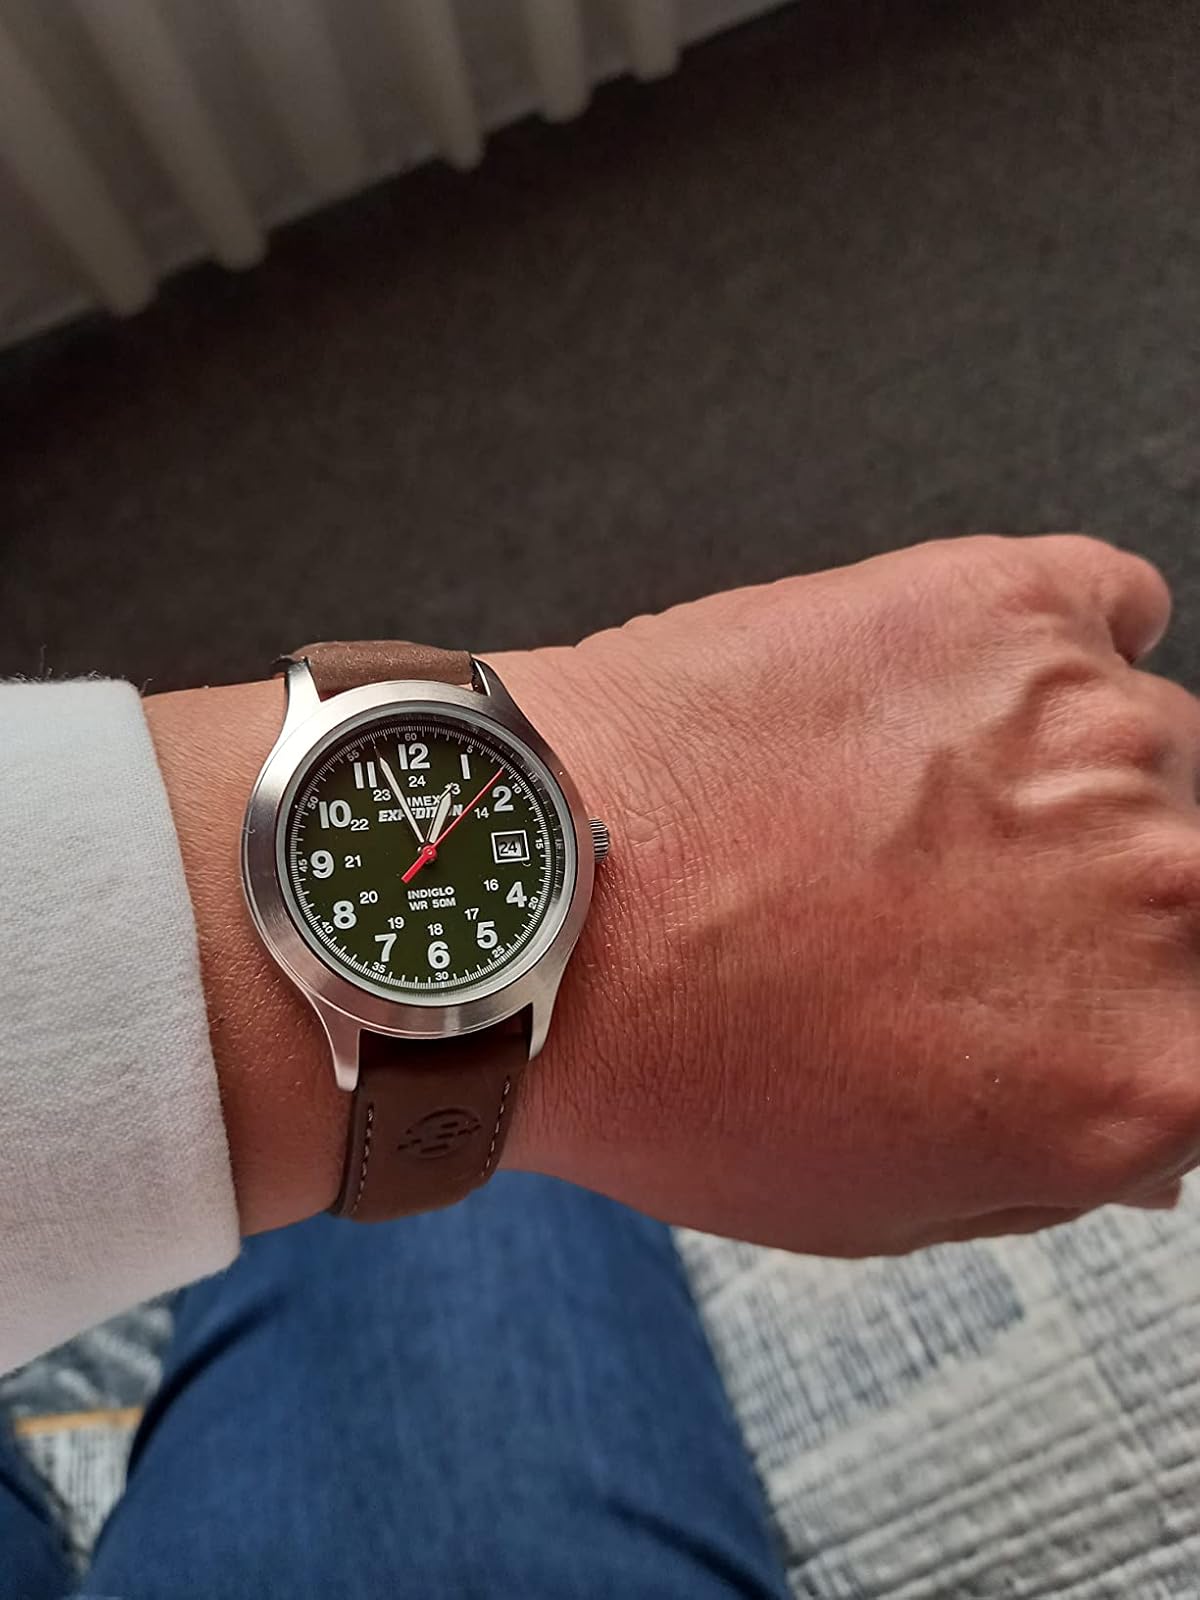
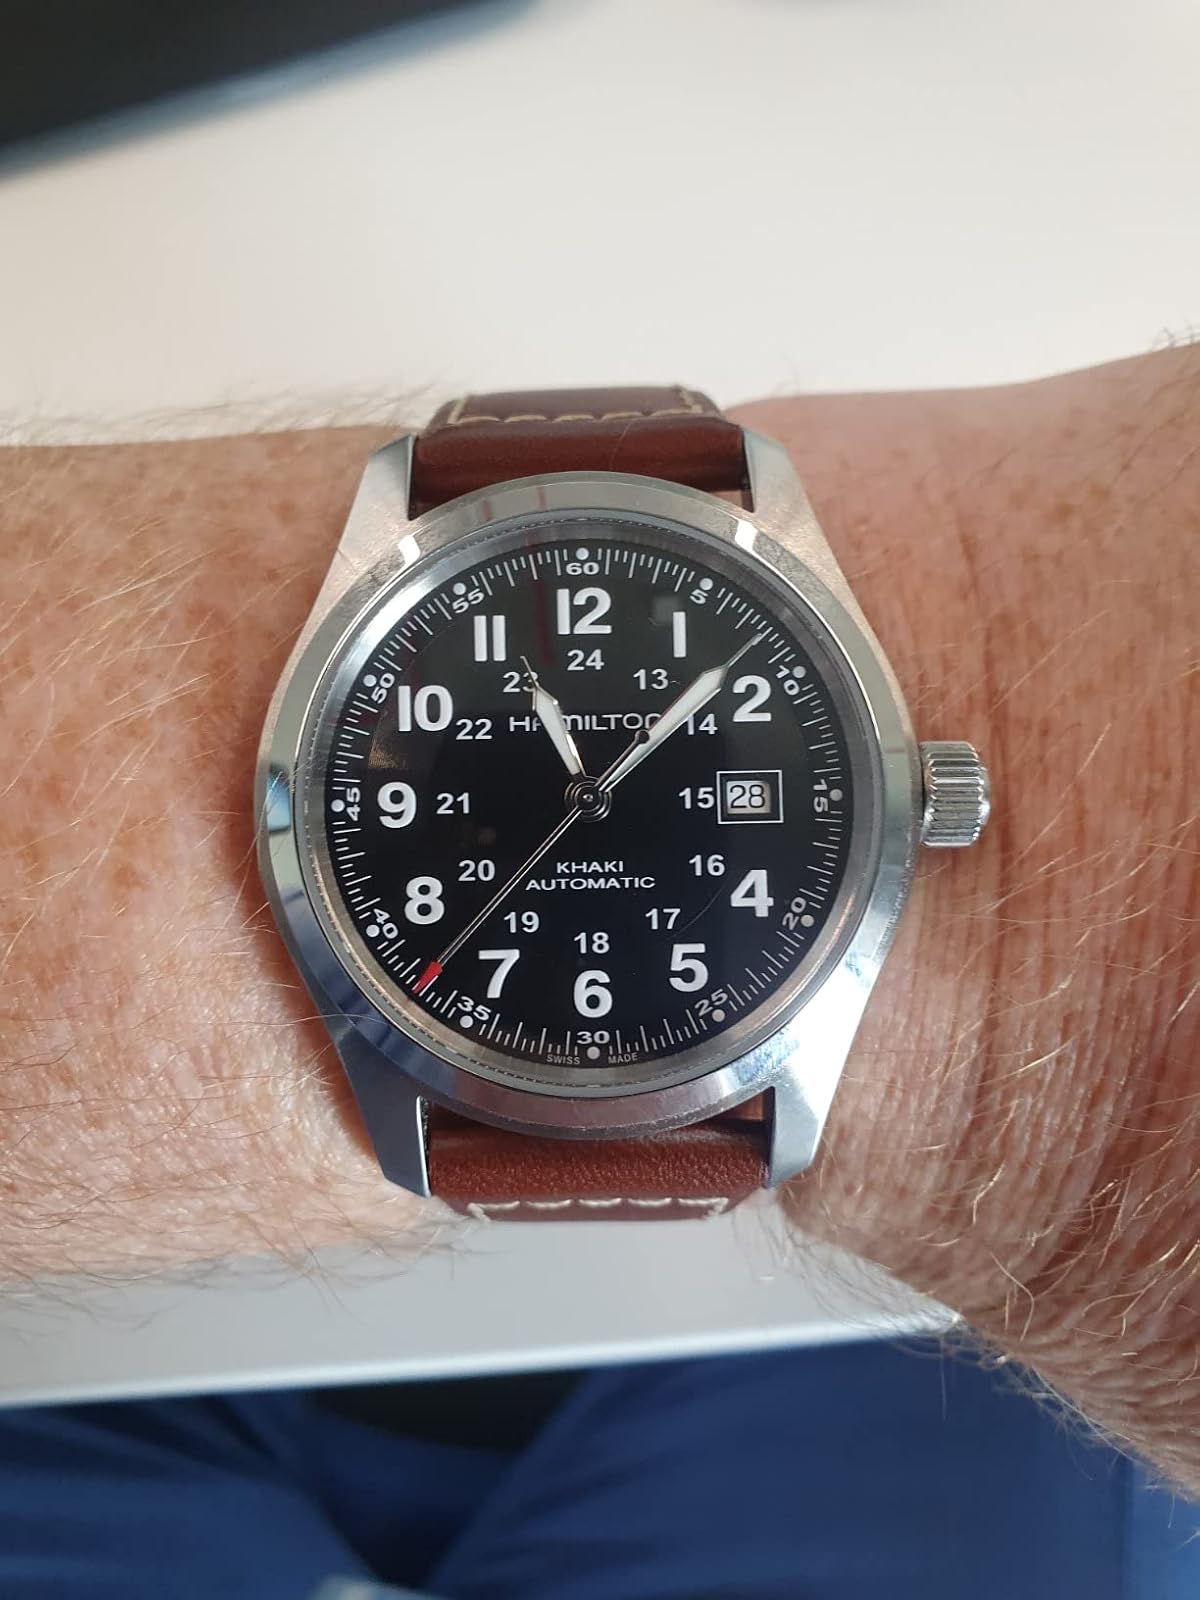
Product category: accessories_watch
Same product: no